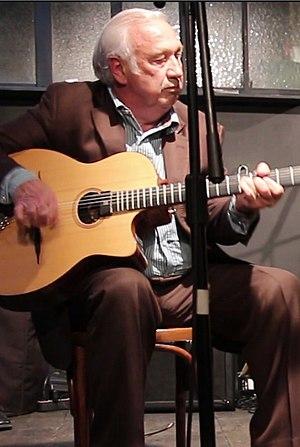
Marcel Campion accompagnant un jeune musicien à la guitare manouche dans un café de Saint-Ouen
Marcel Campion, né le 17 février 1940, surnommé « le roi des forains » ou encore « le PDG manouche », est un homme d'affaires français ayant fait fortune dans le milieu de la fête foraine.
Jérémie Assous, né le 27 février 1977 à Paris, est un avocat pénaliste français connu pour avoir plaidé dans des affaires médiatiques. Il a fait l'objet de poursuites pour diffamation ; dans les deux affaires, il a été relaxé.